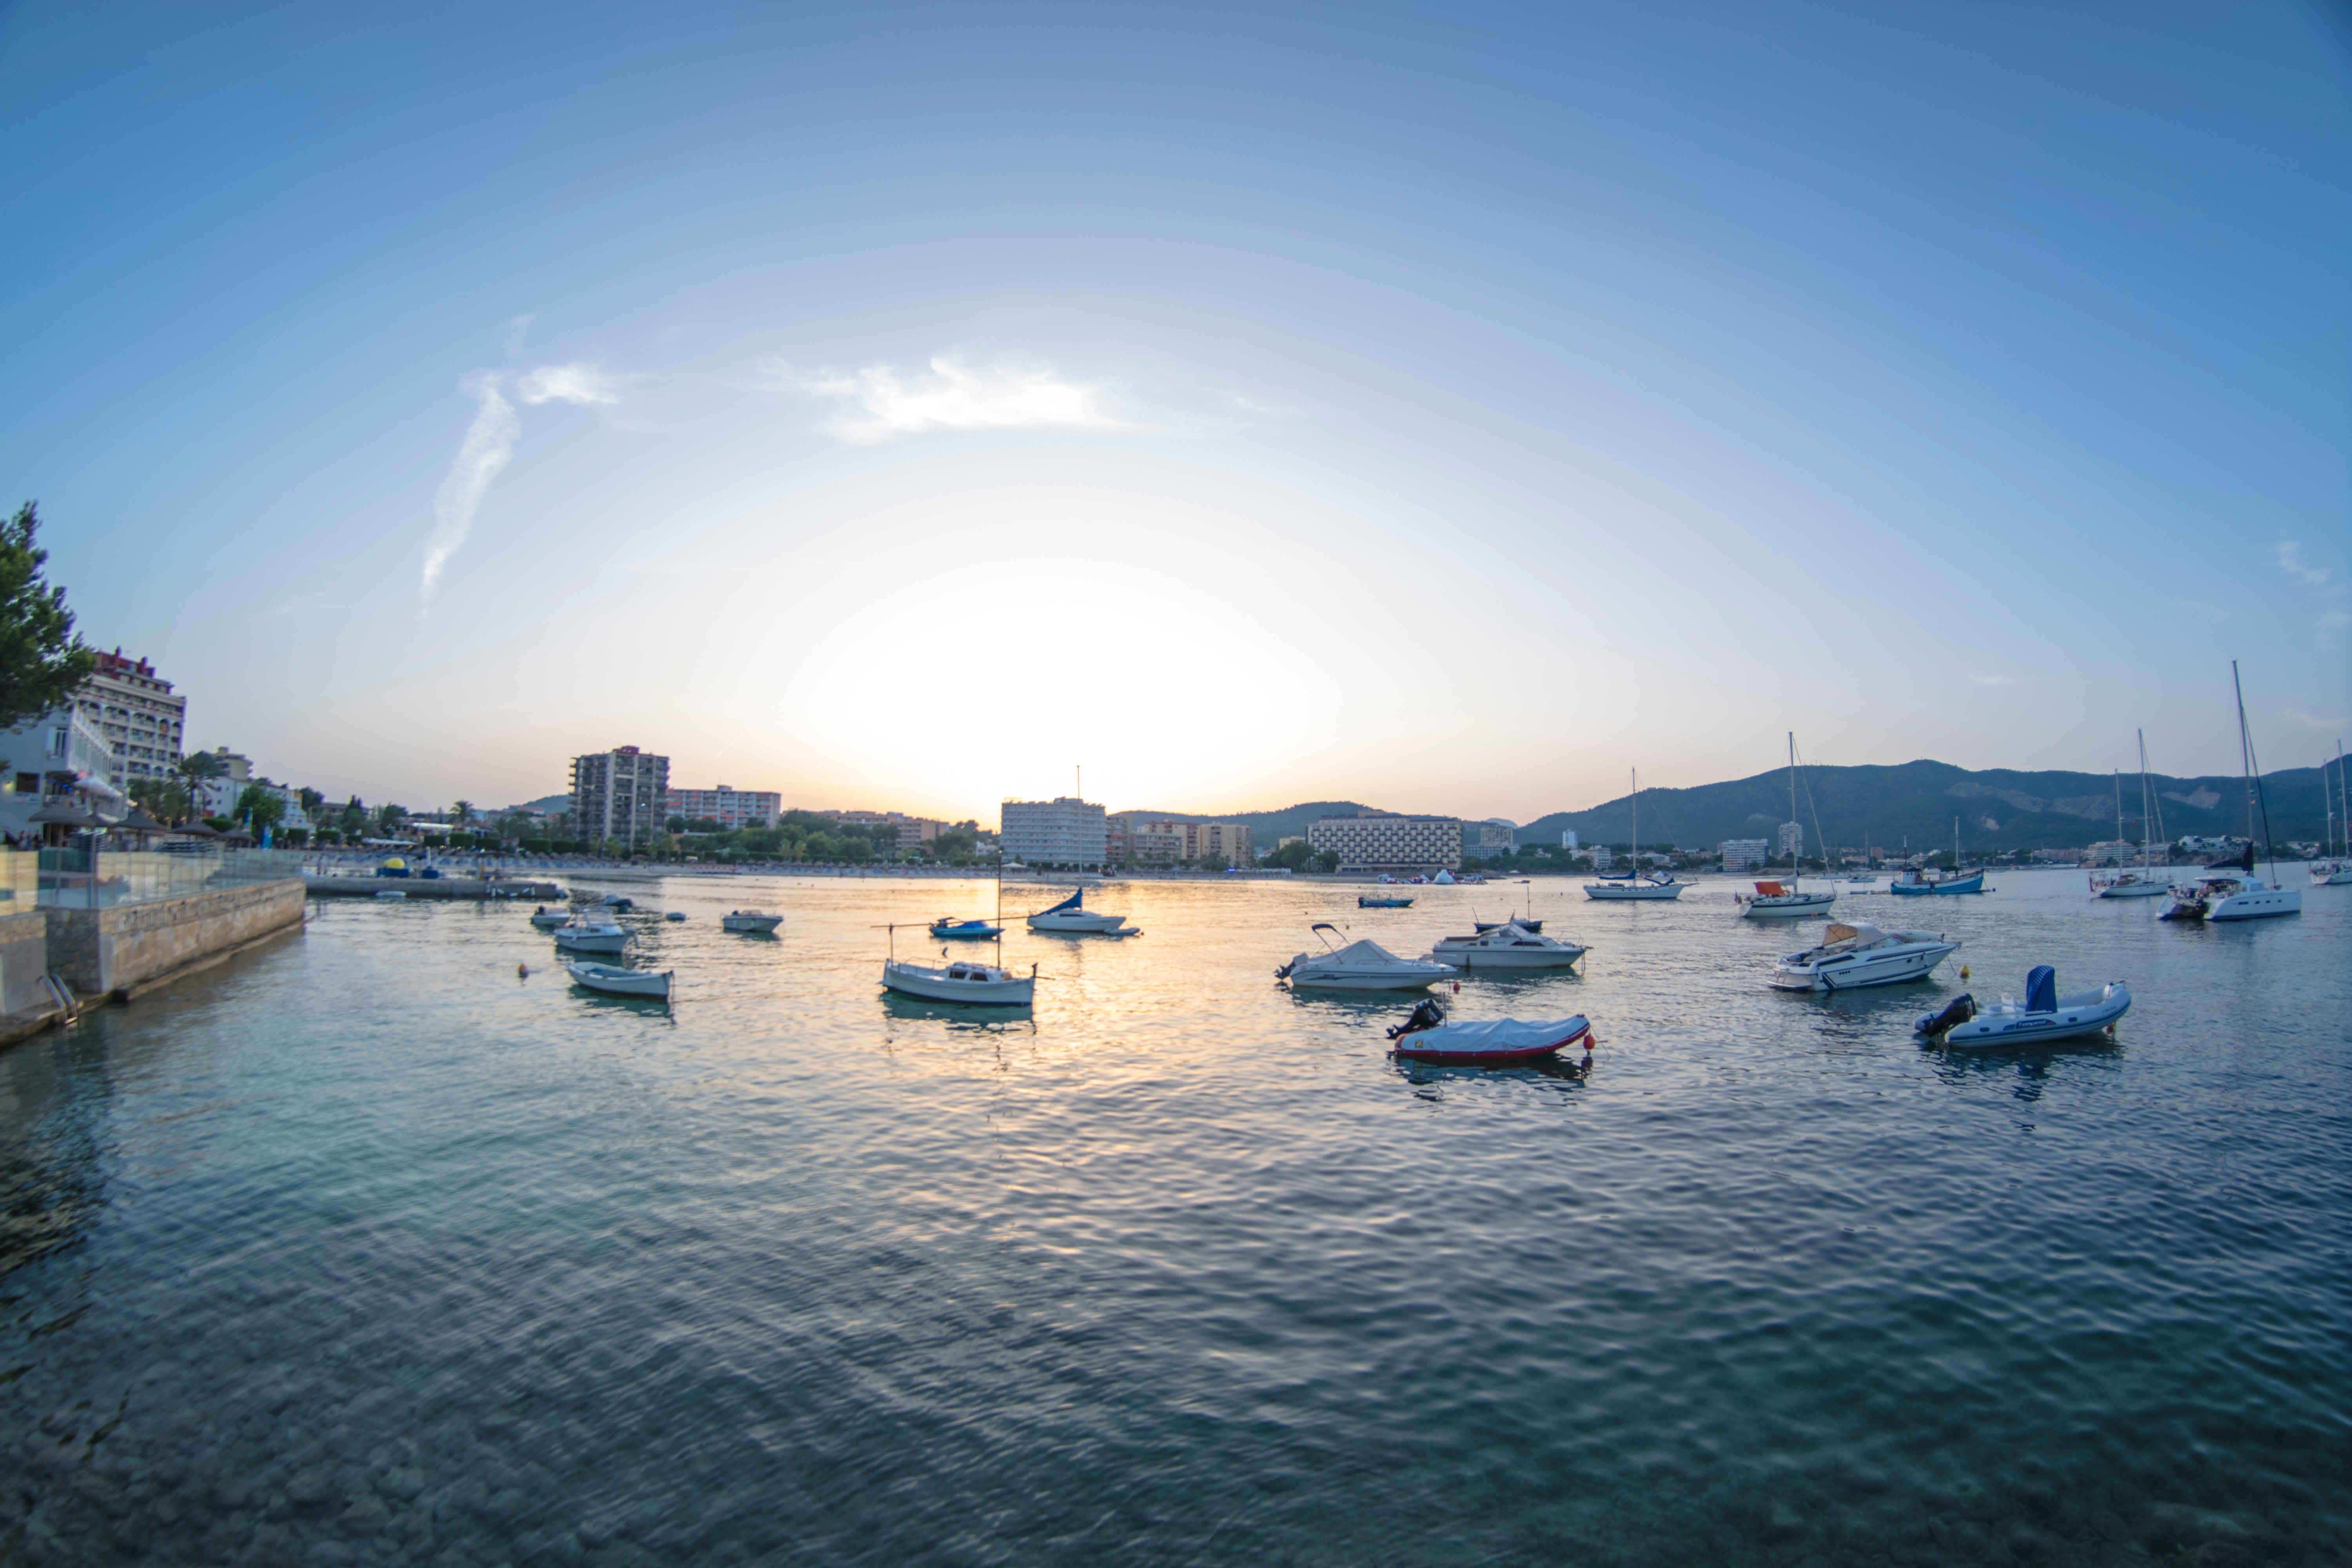
sea, water, ocean, horizon, dock, cloud, sky, boat, morning, lake, dawn, river, dusk, evening, reflection, vehicle, bay, harbor, marina, body of water